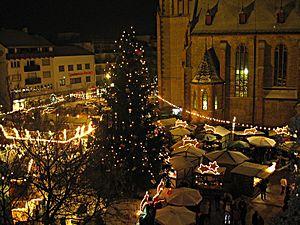
Viernheim est une ville de taille moyenne située en République fédérale d'Allemagne dans le Land de Hesse, à côté de Mannheim.